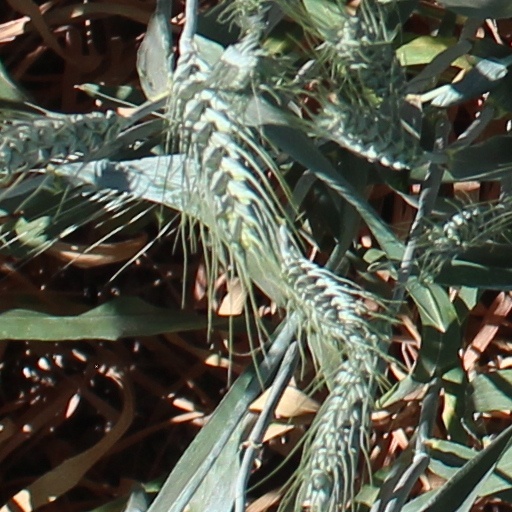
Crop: wheat